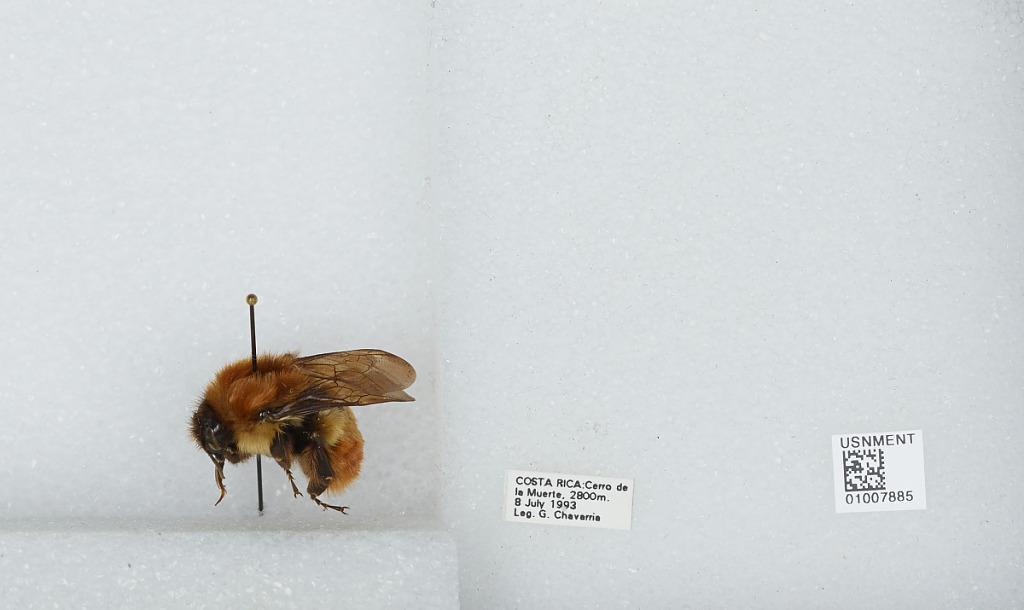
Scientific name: Bombus (Pyrobombus) ephippiatus (Say)
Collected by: G. Chavarria
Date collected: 1993-7-8
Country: Costa Rica
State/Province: San Jose
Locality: Cerro de la Muerte
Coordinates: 9.5583, -83.7239